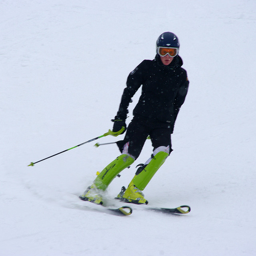
a man riding skis down a snow covered slope.
A lady is on her ski board in the snow.
A young man skiing down a ski run passing the camera man.
A person who is skiing down a hill.
A skier is headed downhill on the snowy slope.